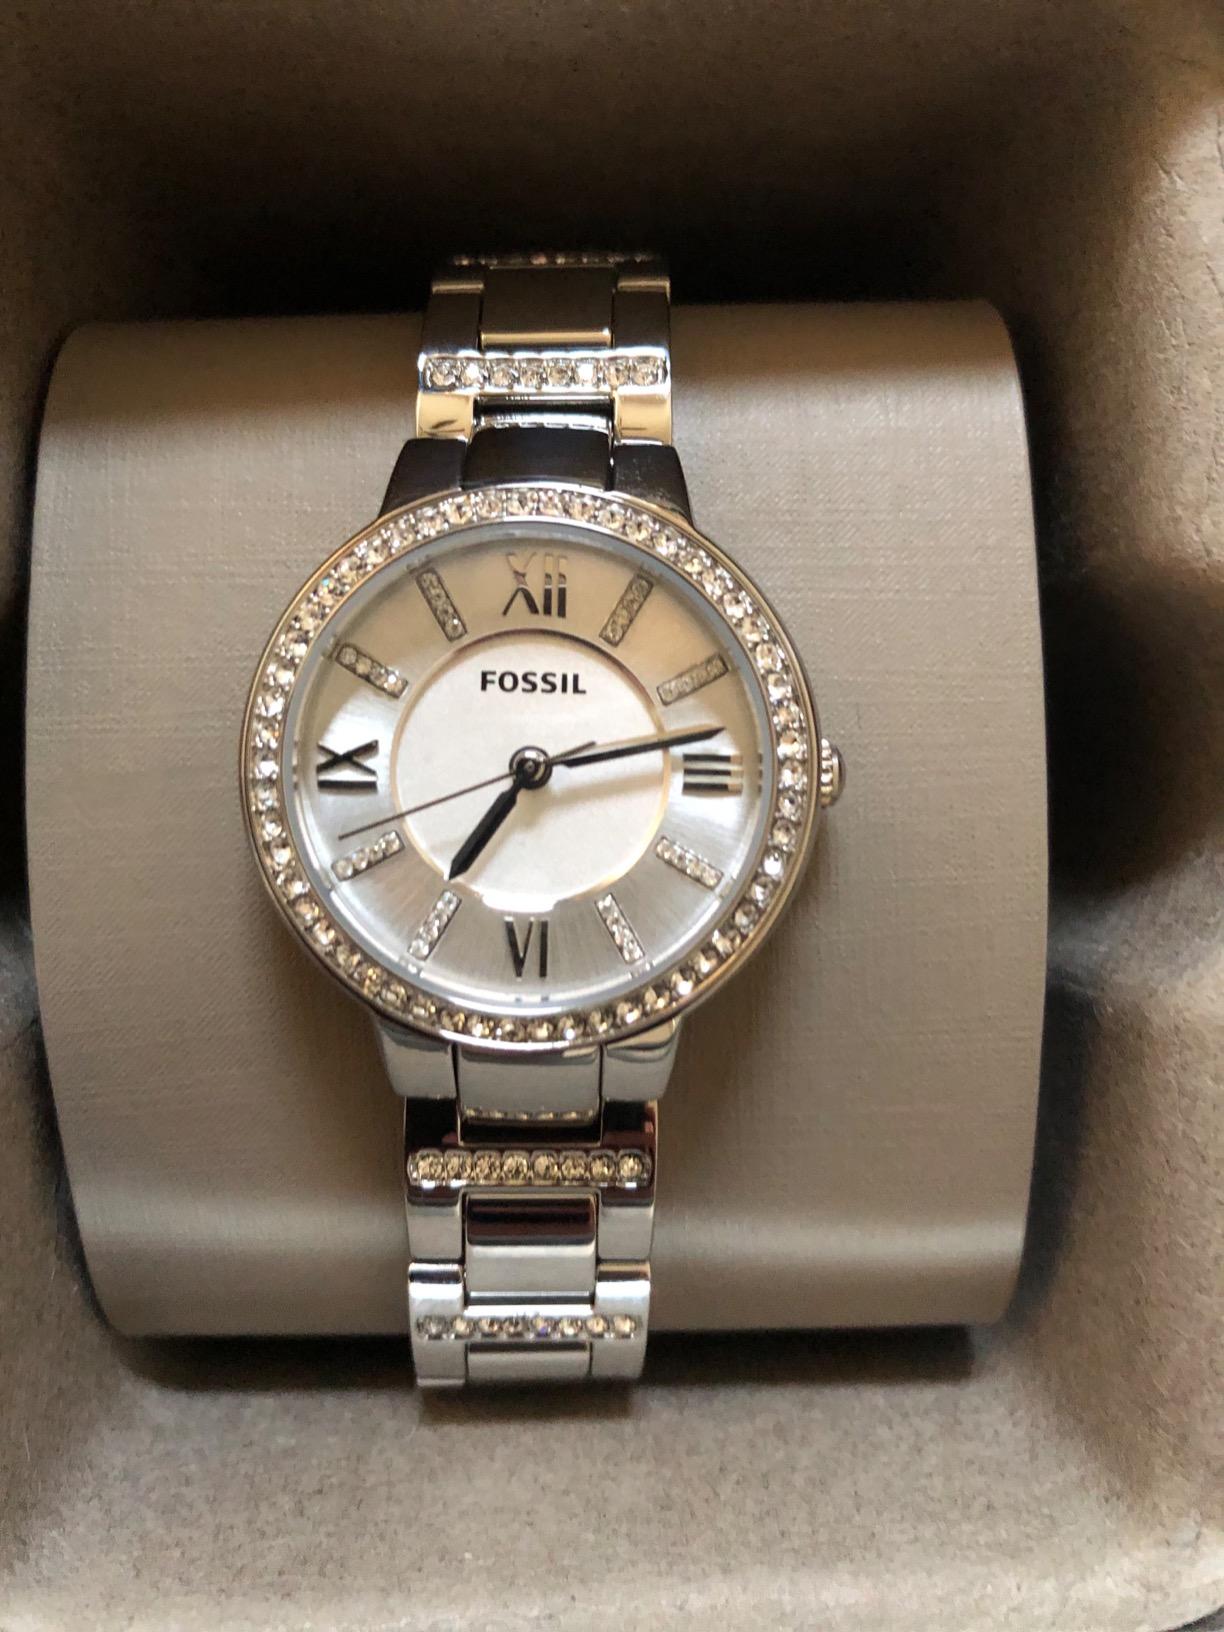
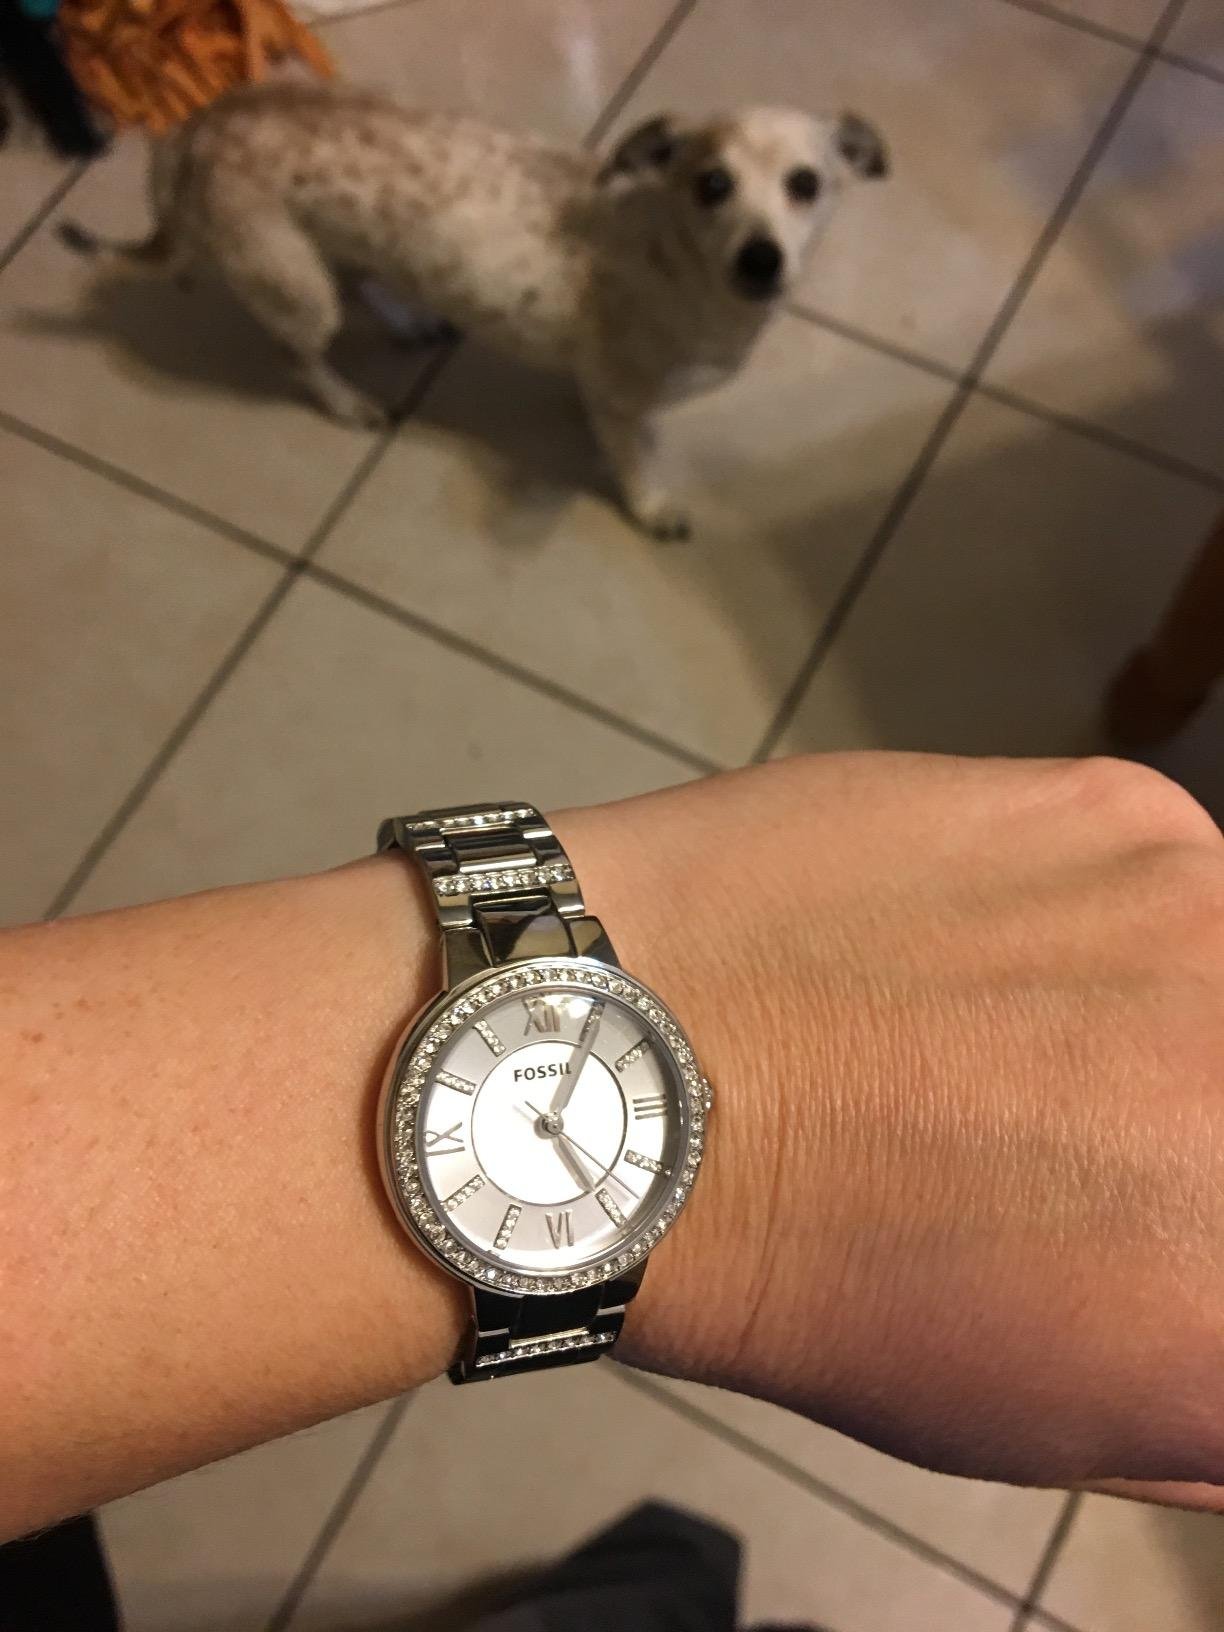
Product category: accessories_watch
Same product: yes